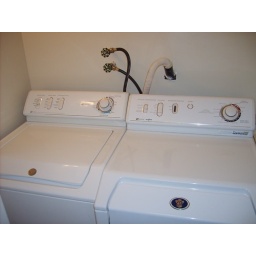
High Capacity Wash and Dryer included in separate, ground floor laundry room.